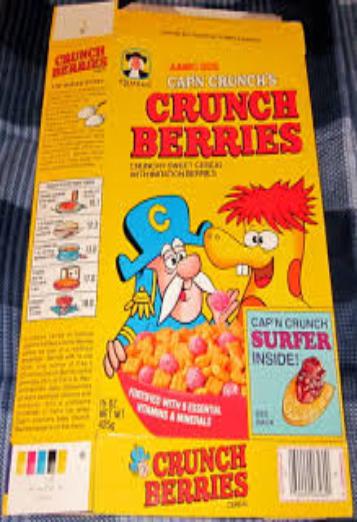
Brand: Cap'n Crunch Crunch Berries
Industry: Food